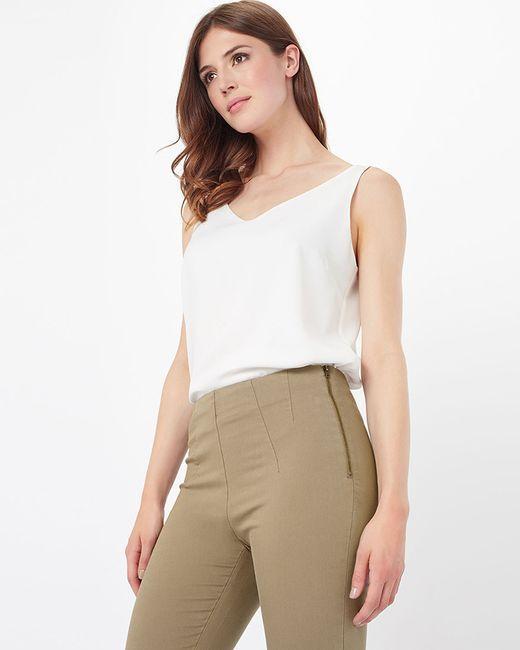
Baumwollstretchhose mit Taillenband und weißem Oberteil